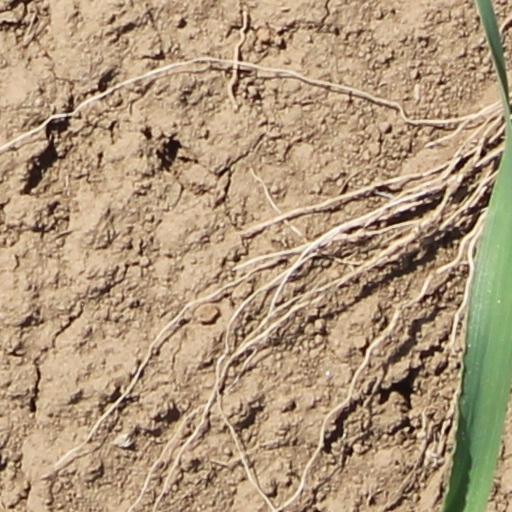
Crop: wheat